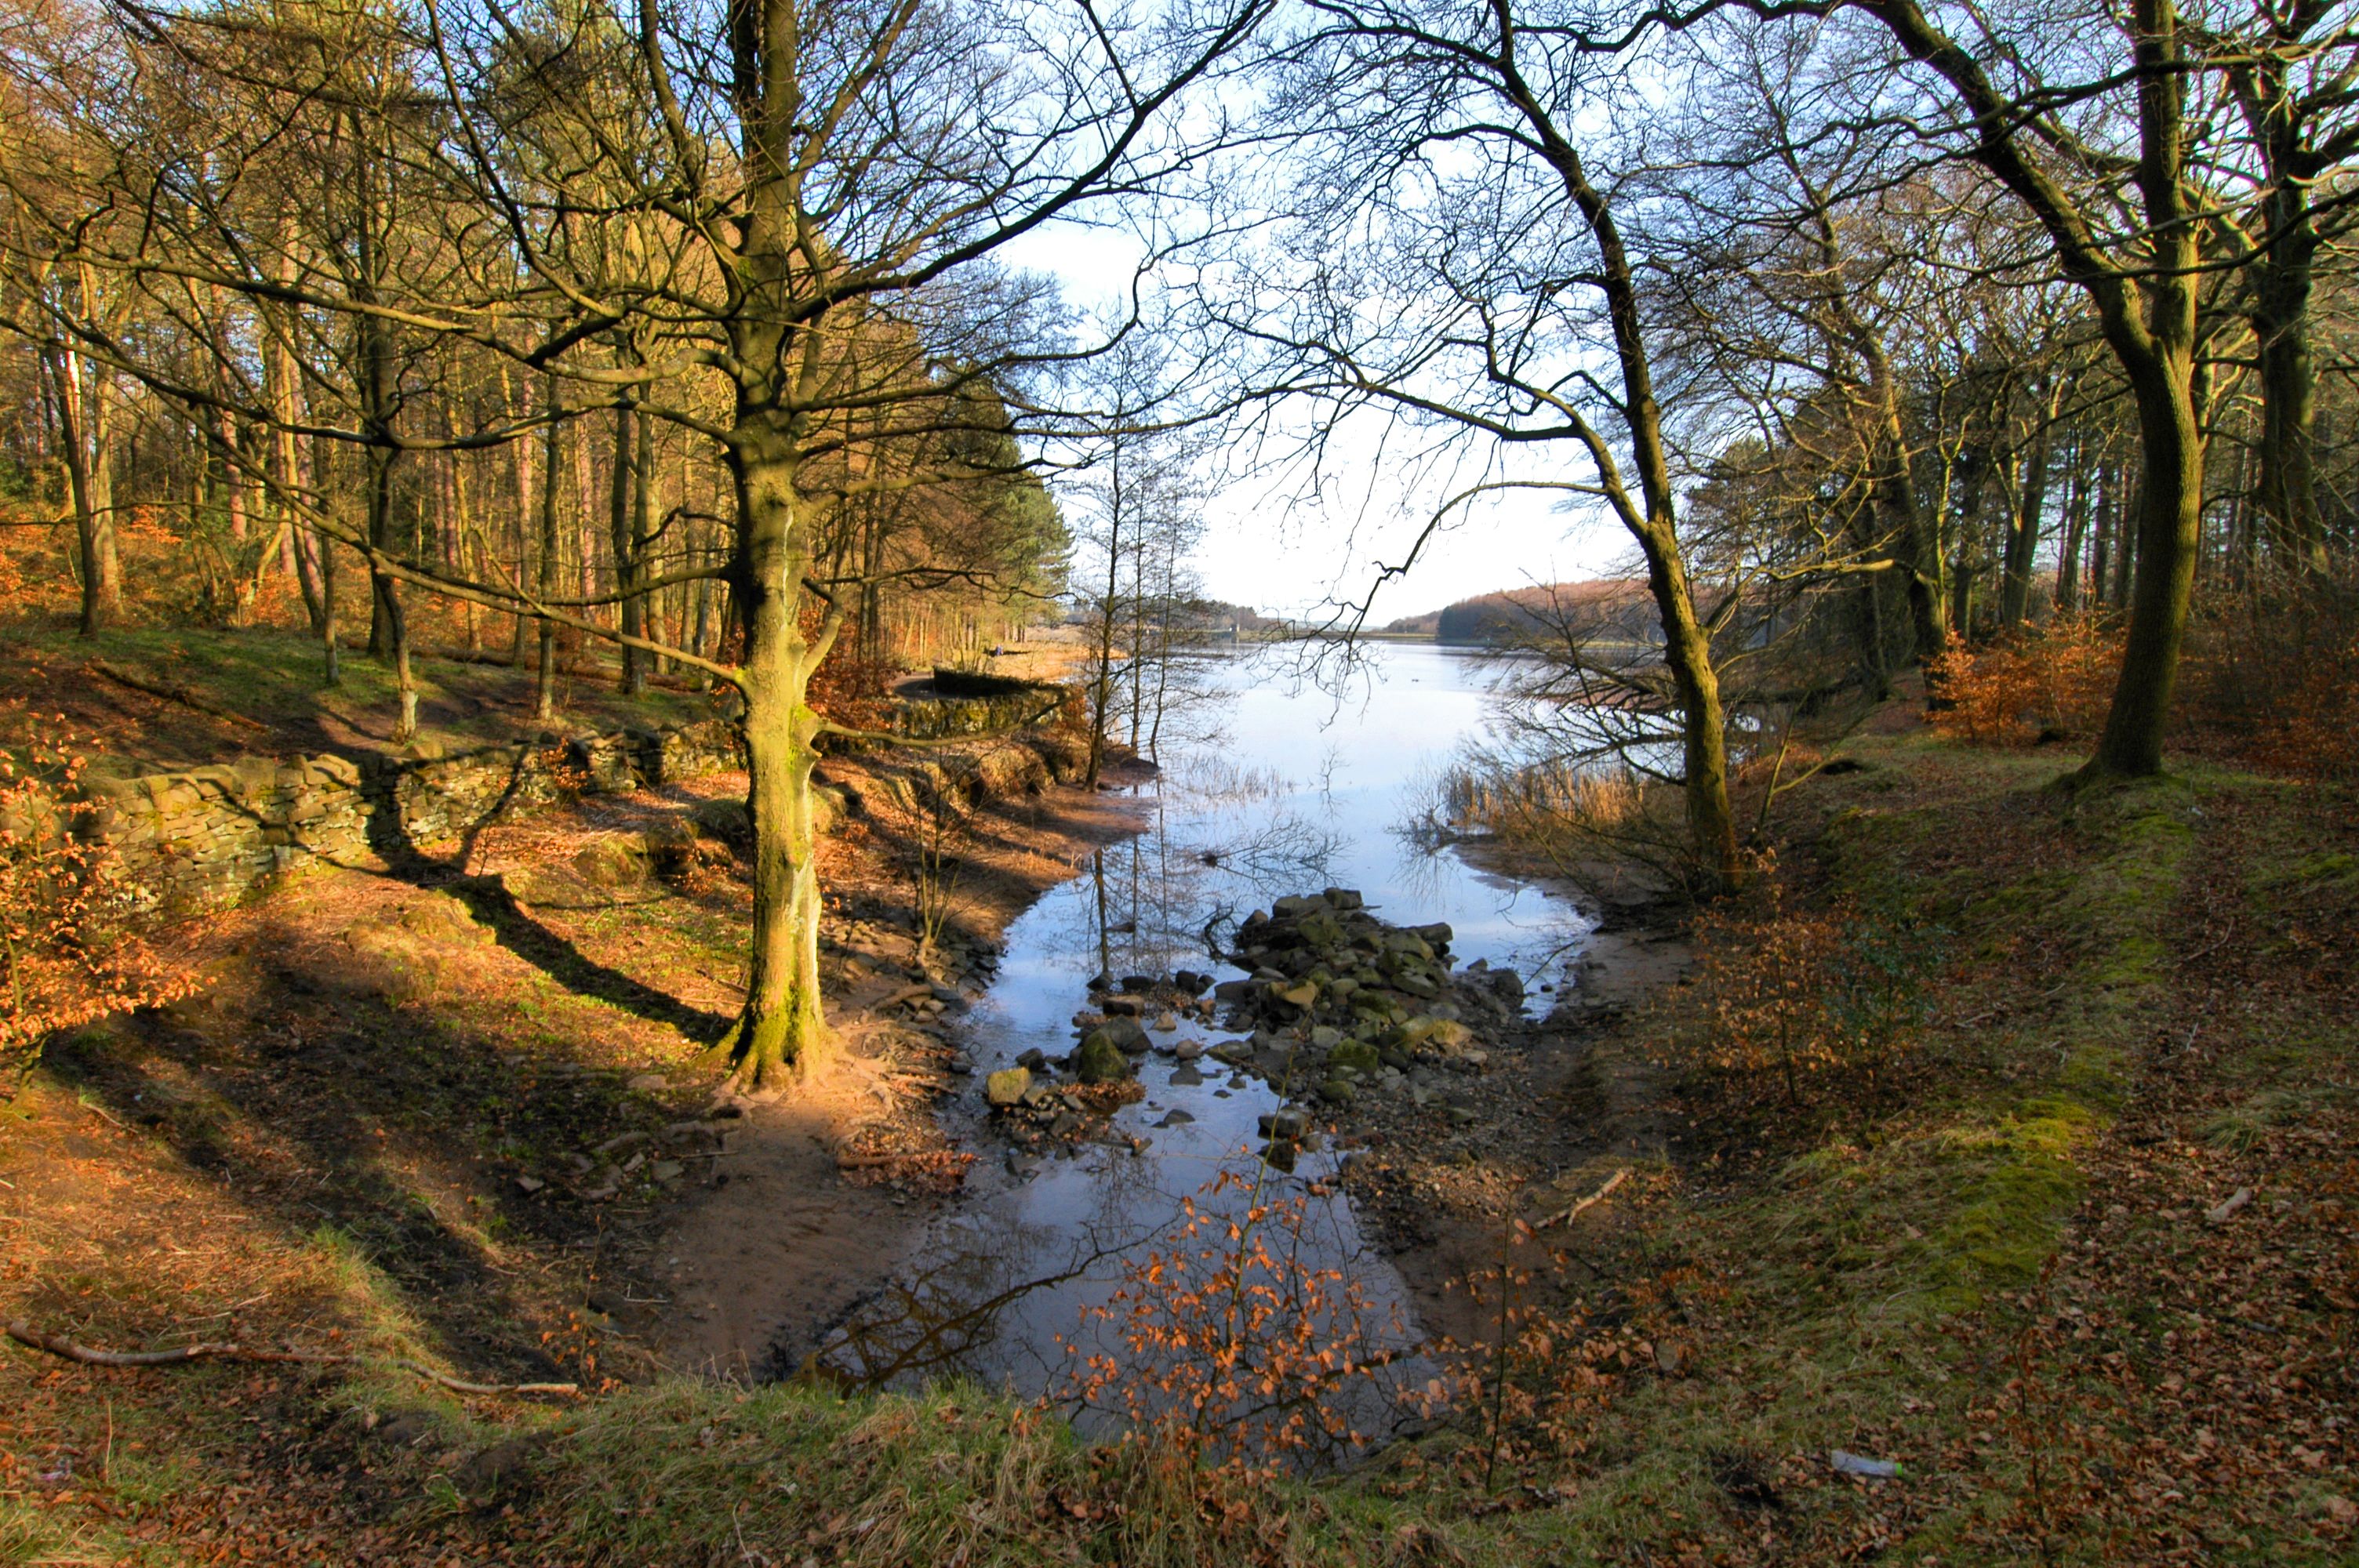
landscape, tree, nature, forest, wilderness, trail, sunlight, morning, leaf, river, pond, stream, reflection, autumn, reservoir, season, waterway, lancashire, wetland, bolton, woodland, habitat, entwistle, rural area, natural environment, atmospheric phenomenon, woody plant